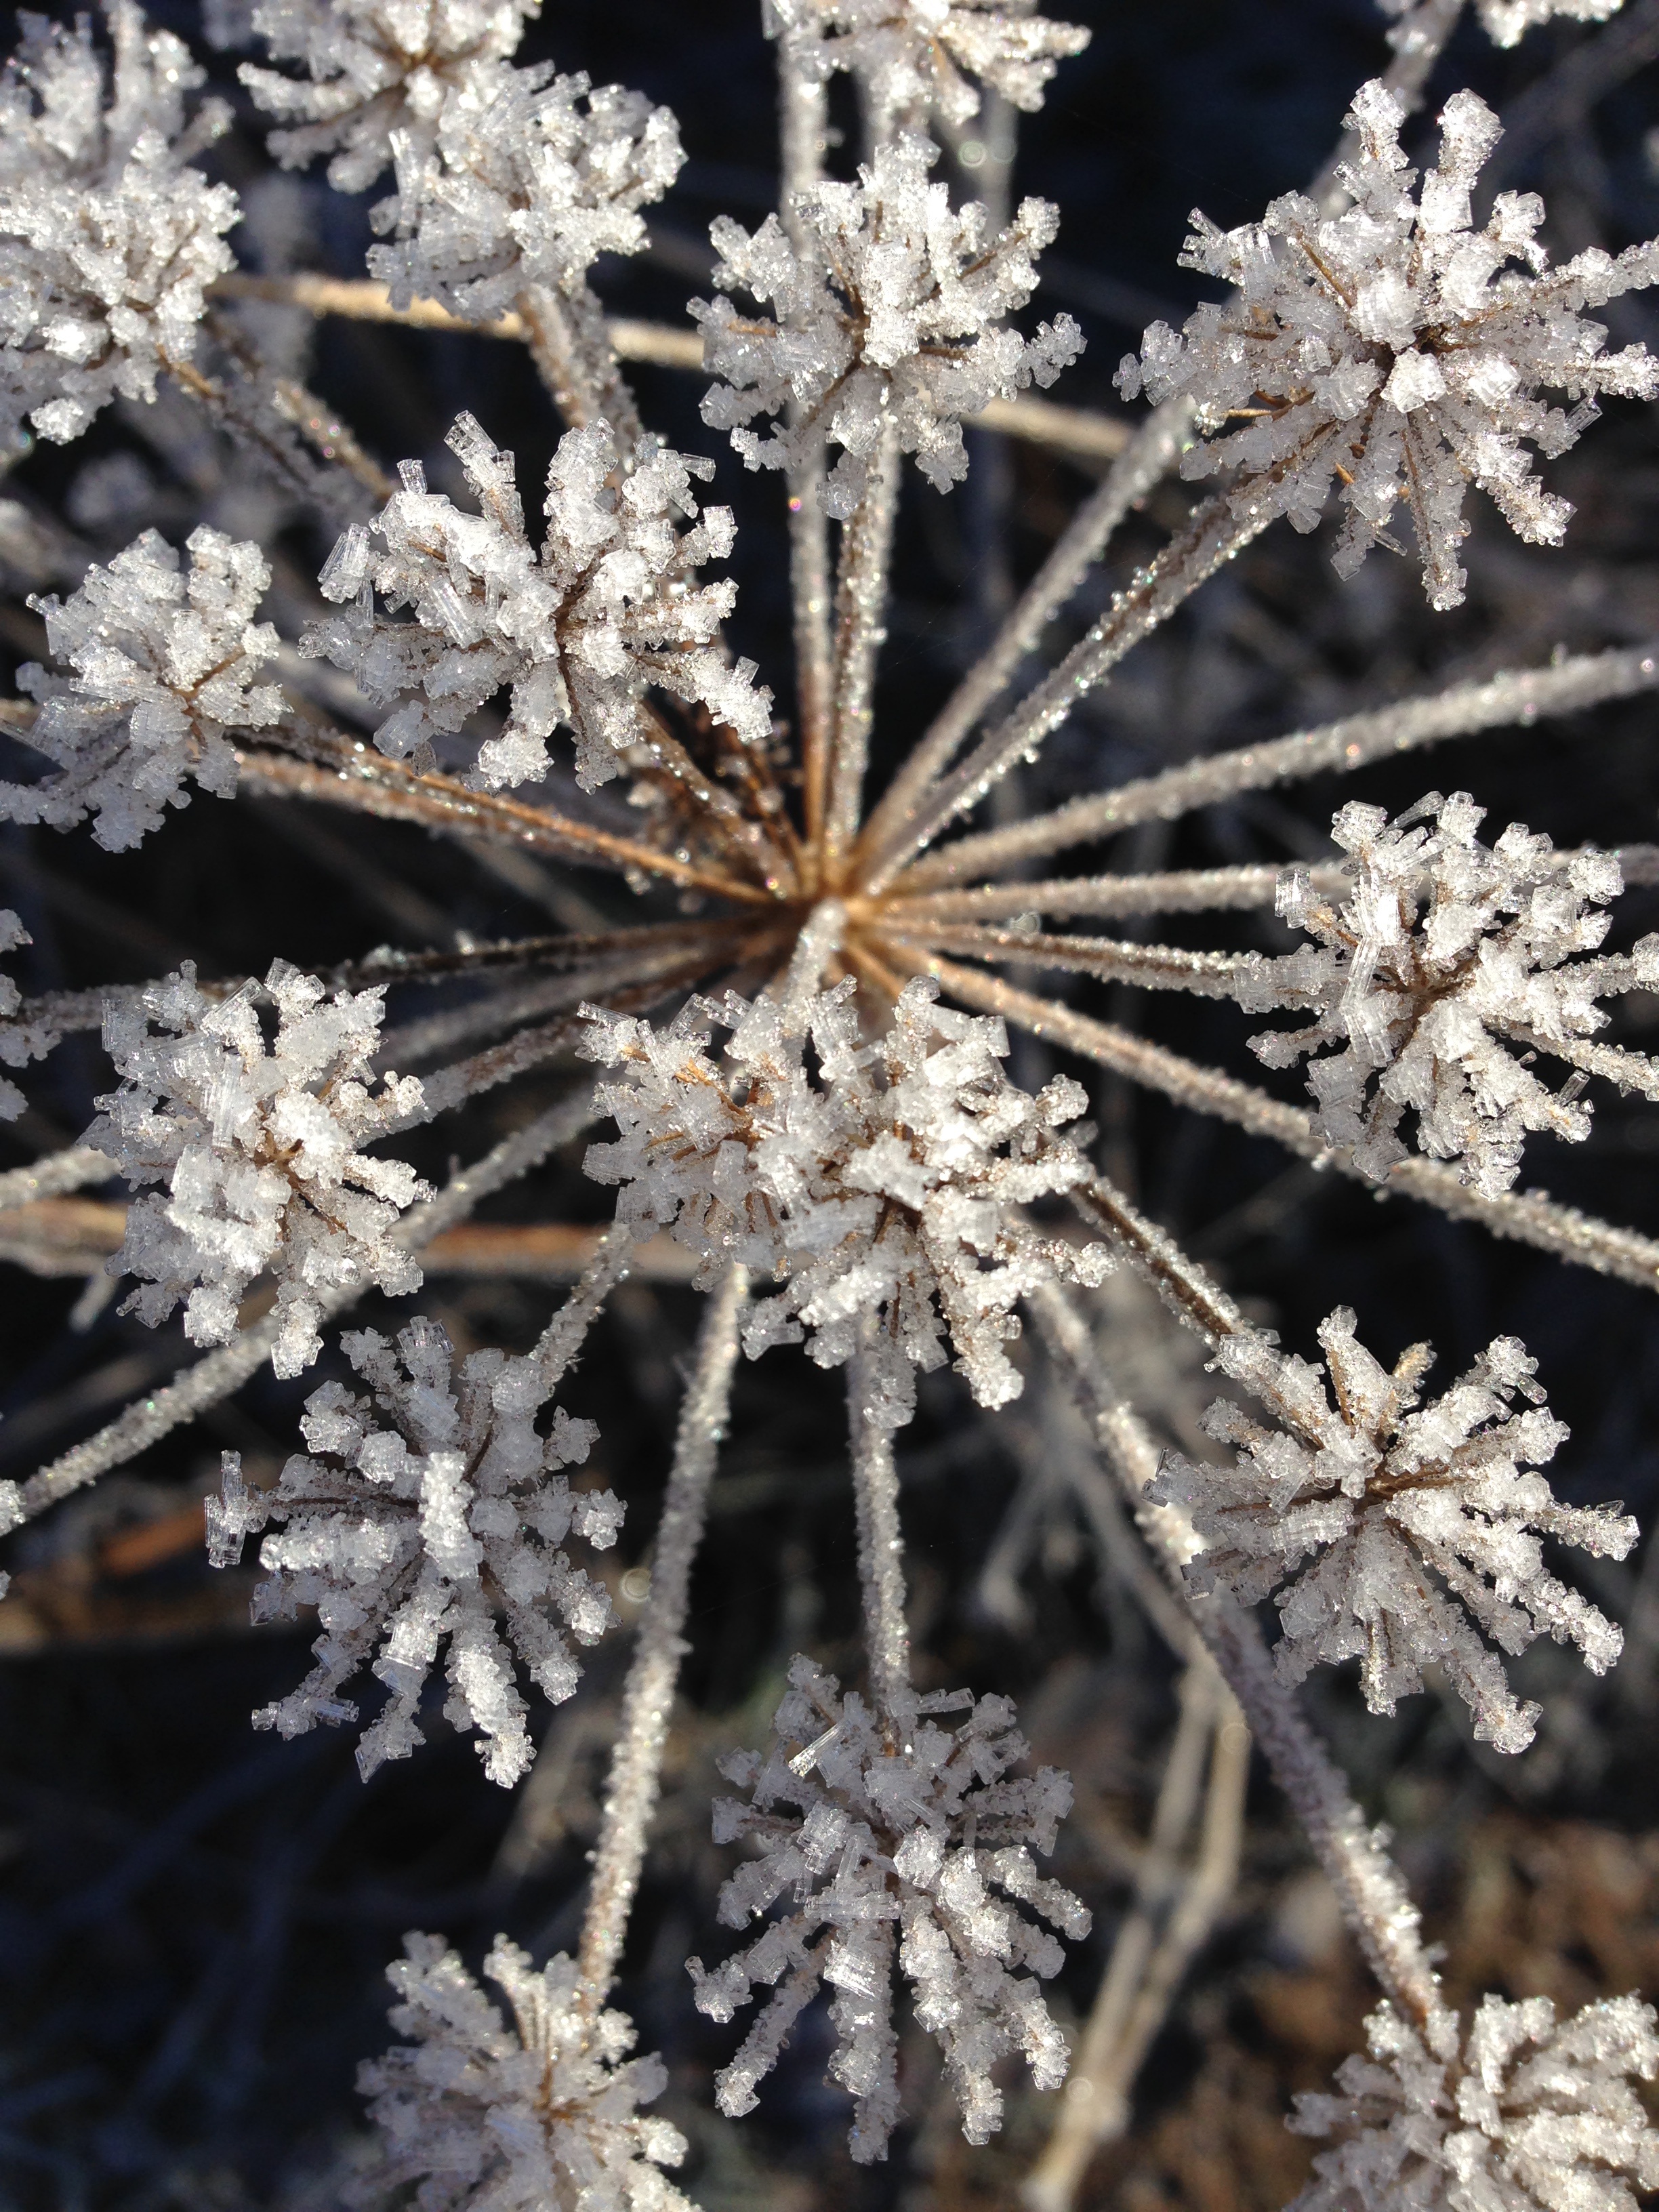
tree, branch, snow, cold, winter, plant, flower, frost, ice, spring, frozen, flora, season, twig, iced, hoarfrost, freezing, macro photography, eiskristalle, crystal formation